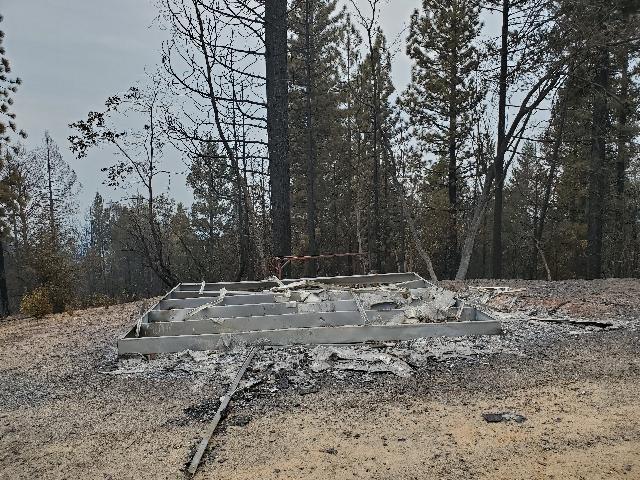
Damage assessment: destroyed